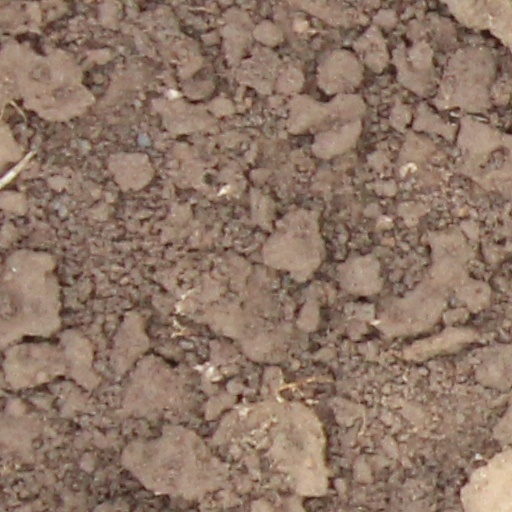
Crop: wheat